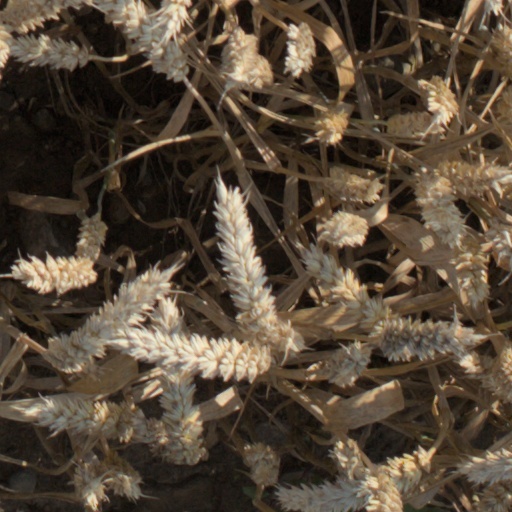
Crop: wheat